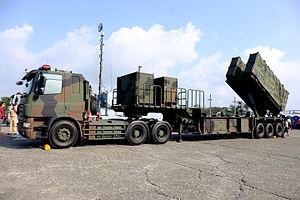
Conçu par l'institut des sciences et de la technologie Chungshan, le Hsiung Feng III ou HF-3 est un missile anti-navire développé à Taïwan, le troisième de la série des Hsiung Feng. Très peu de choses sont connues sur ce missile, excepté qu'il s'agit d'un missile supersonique de classe Mach 2 destiné à cibler les navires de la marine chinoise, parmi lesquels ses destroyers de classe Sovremenny et son nouveau porte-avions. Pendant un temps, Il a été spéculé sur le fait que le missile, dans sa version anti-navire, était capable de performances supérieures à celles des P-270 Moskit d'origine soviétiques que possédait la marine chinoise.